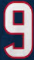
Number: 9